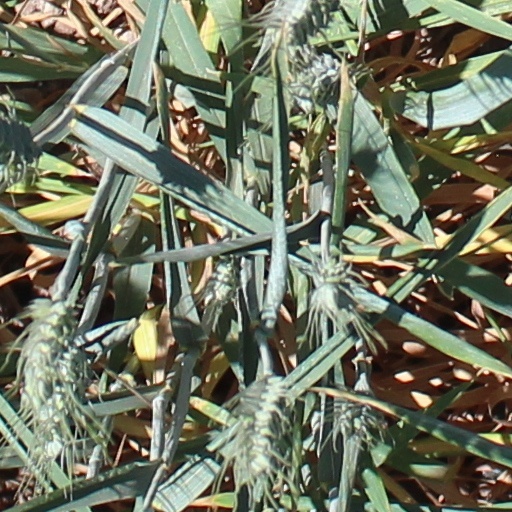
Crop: wheat